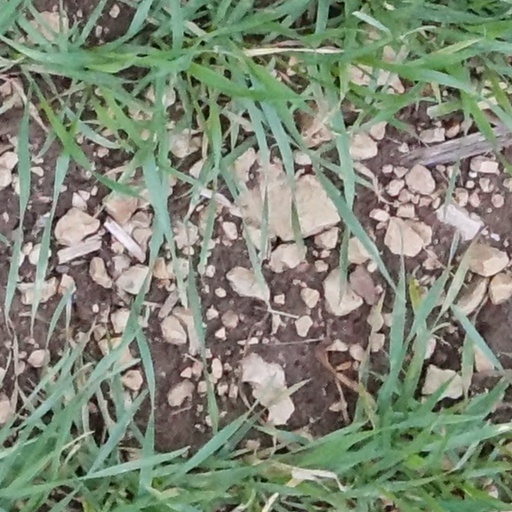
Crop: wheat